British enterprise law

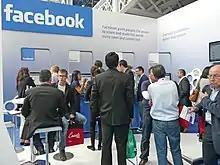
The most used web networks in the UK are Google and YouTube, Facebook, Reddit, the BBC, Amazon and Wikipedia. Only Wikipedia and the BBC give voice to users in their governance structure. Facebook had, but removed the right of users to vote over privacy and data policy in 2012.

Since 2015, the Office of Rail and Road has been a combined regulator for railways and highways. The chair and four other members is appointed by the Secretary of State for up to five-year terms, and can be dismissed for a good reason. Although it exercises no direct control, under the Railways Act 1993 section 4 the ORR has a long list of duties, including to improve railway service performance in the interest of passengers, promote usage, "competition", interconnection, safety, but also to enable railways companies "to plan the future of their businesses with a reasonable degree of assurance."